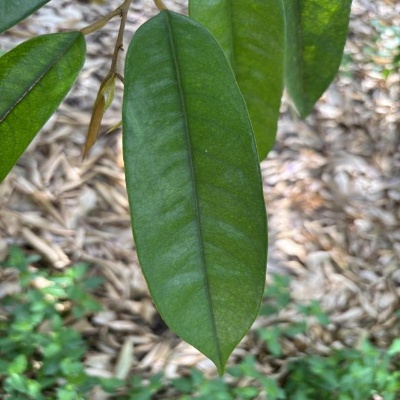
Label: Leaf_Healthy